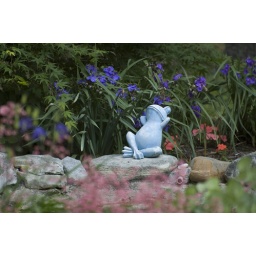
Flowers by the fish pond at Melvin & Peggy Thume's house